Osgood Bradley Building

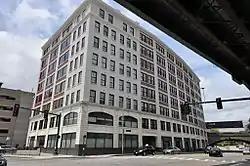

The Osgood Bradley Building is an historic industrial building at 18 Grafton Street in Worcester, Massachusetts. Completed in 1916, the eight-story brick building is notable for its association with the Osgood Bradley Car Company, an early manufacturer of both railroad cars and automobiles. The building was listed on the National Register of Historic Places in 2018.